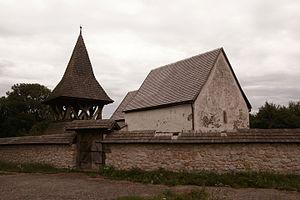
Eglise gothique évangélique de Kraskovo, Slovaquie.